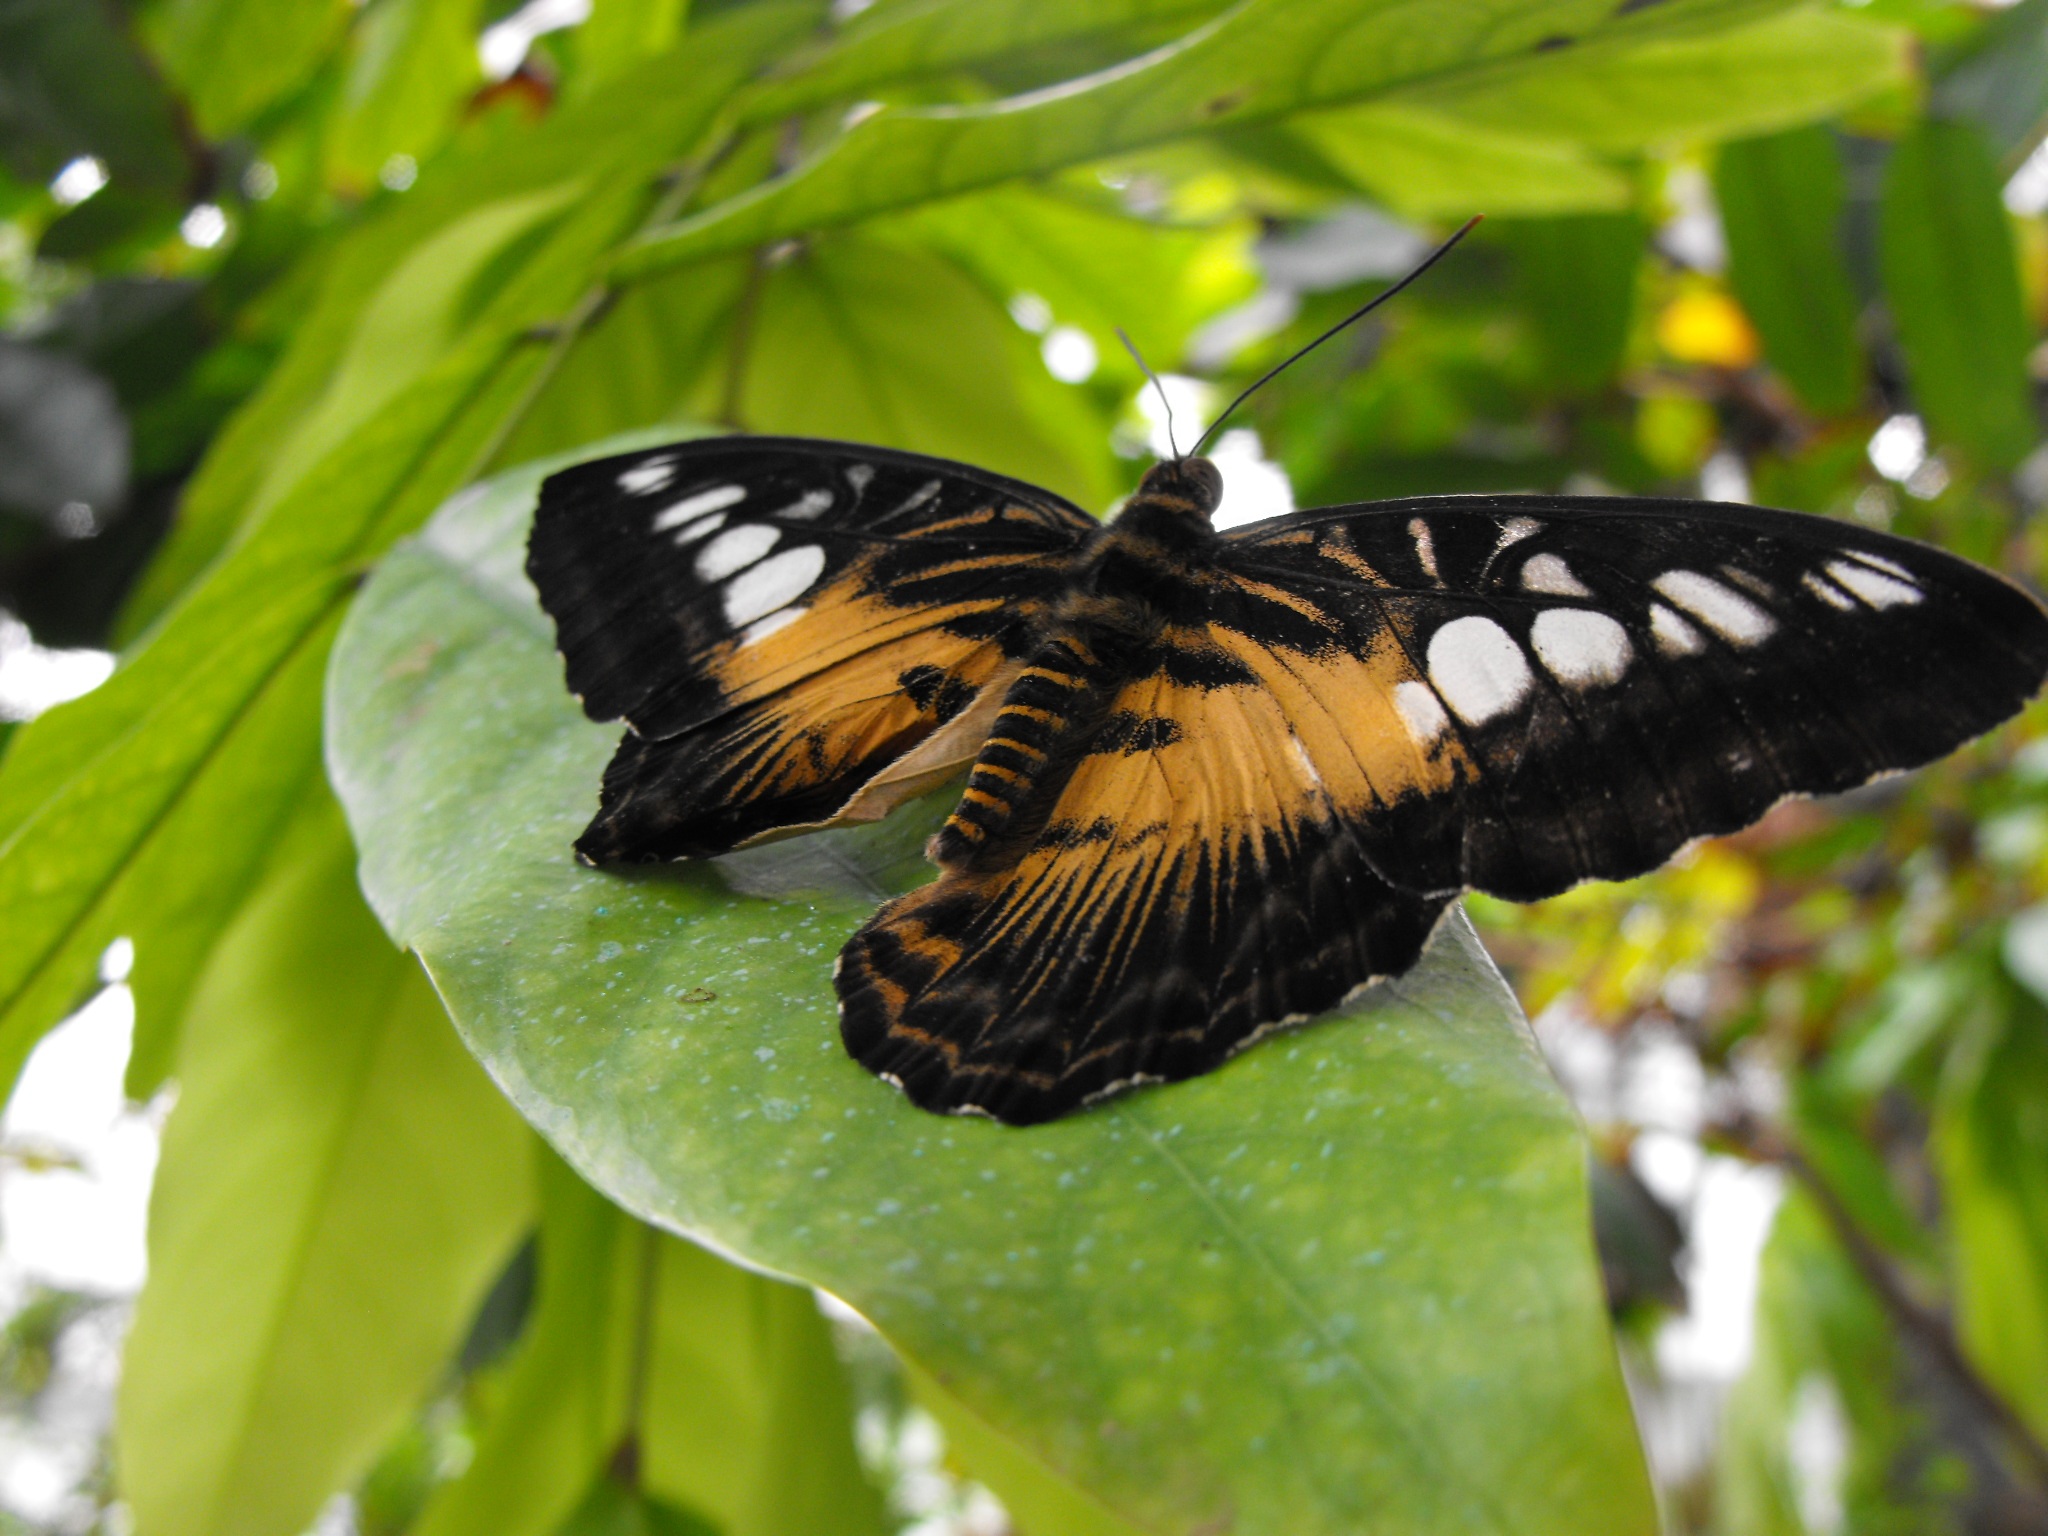
nature, wing, flower, wildlife, orange, green, insect, botany, butterfly, black, fauna, invertebrate, close up, monarch butterfly, macro photography, arthropod, pollinator, moths and butterflies